SSR Wheels

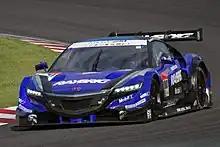
Team Kunimitsu Honda NSX Concept-GT with SSR wheels racing in the Super GT series

SSR also supplies wheels to many teams in the Super GT sports car racing series. The company has been an official sponsor for Team Mugen and Autobacs Racing Team Aguri in the GT300 series, as well as for Team Real Racing and Team Kunimitsu in the GT500 series. Team Mugen went on to win the 2013 GT300 championship, while Team Kunimitsu won the 2018 and 2020 GT500 championship.